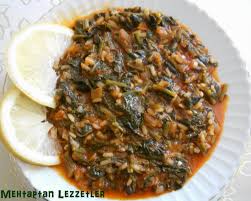
Yemek: ispanak